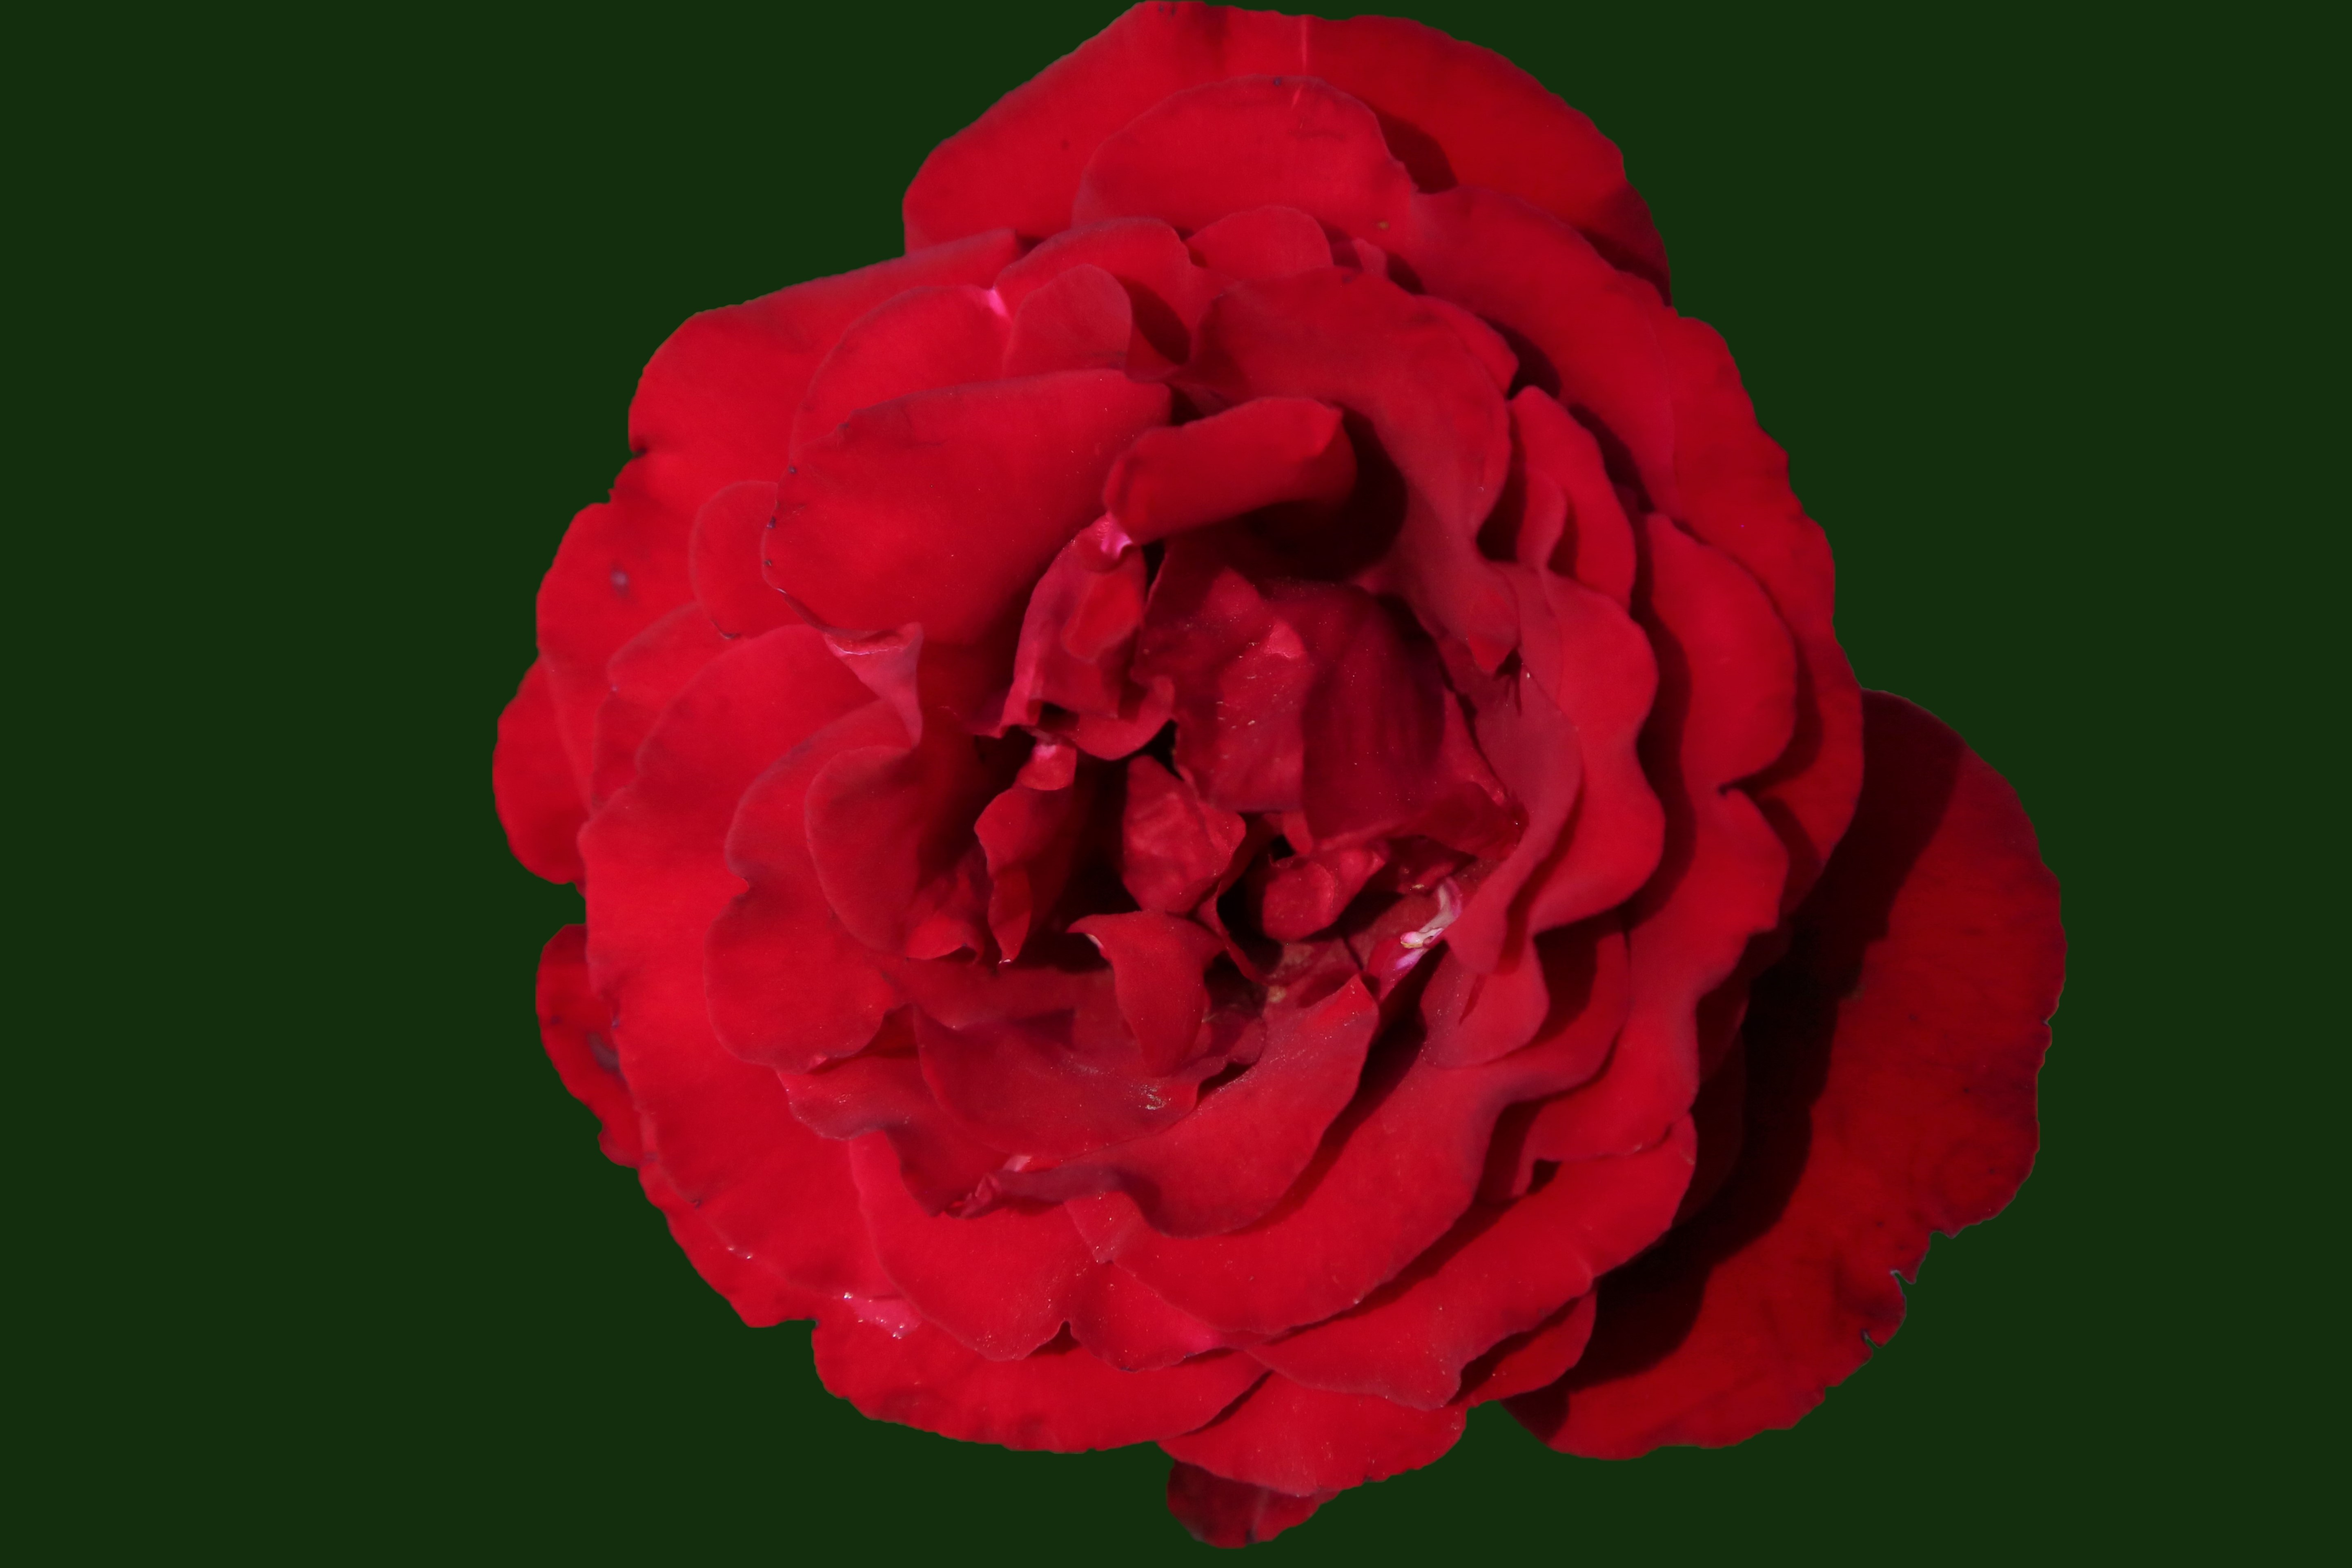
green, tree, spring, colorful, rose, nature, red, flower, petal, garden roses, floribunda, rose family, rosa centifolia, plant, flowering plant, japanese camellia, pink, botany, Hybrid tea rose, rose order, camellia, china rose, theaceae, pink family, begonia, annual plant, carmine, common peony, perennial plant